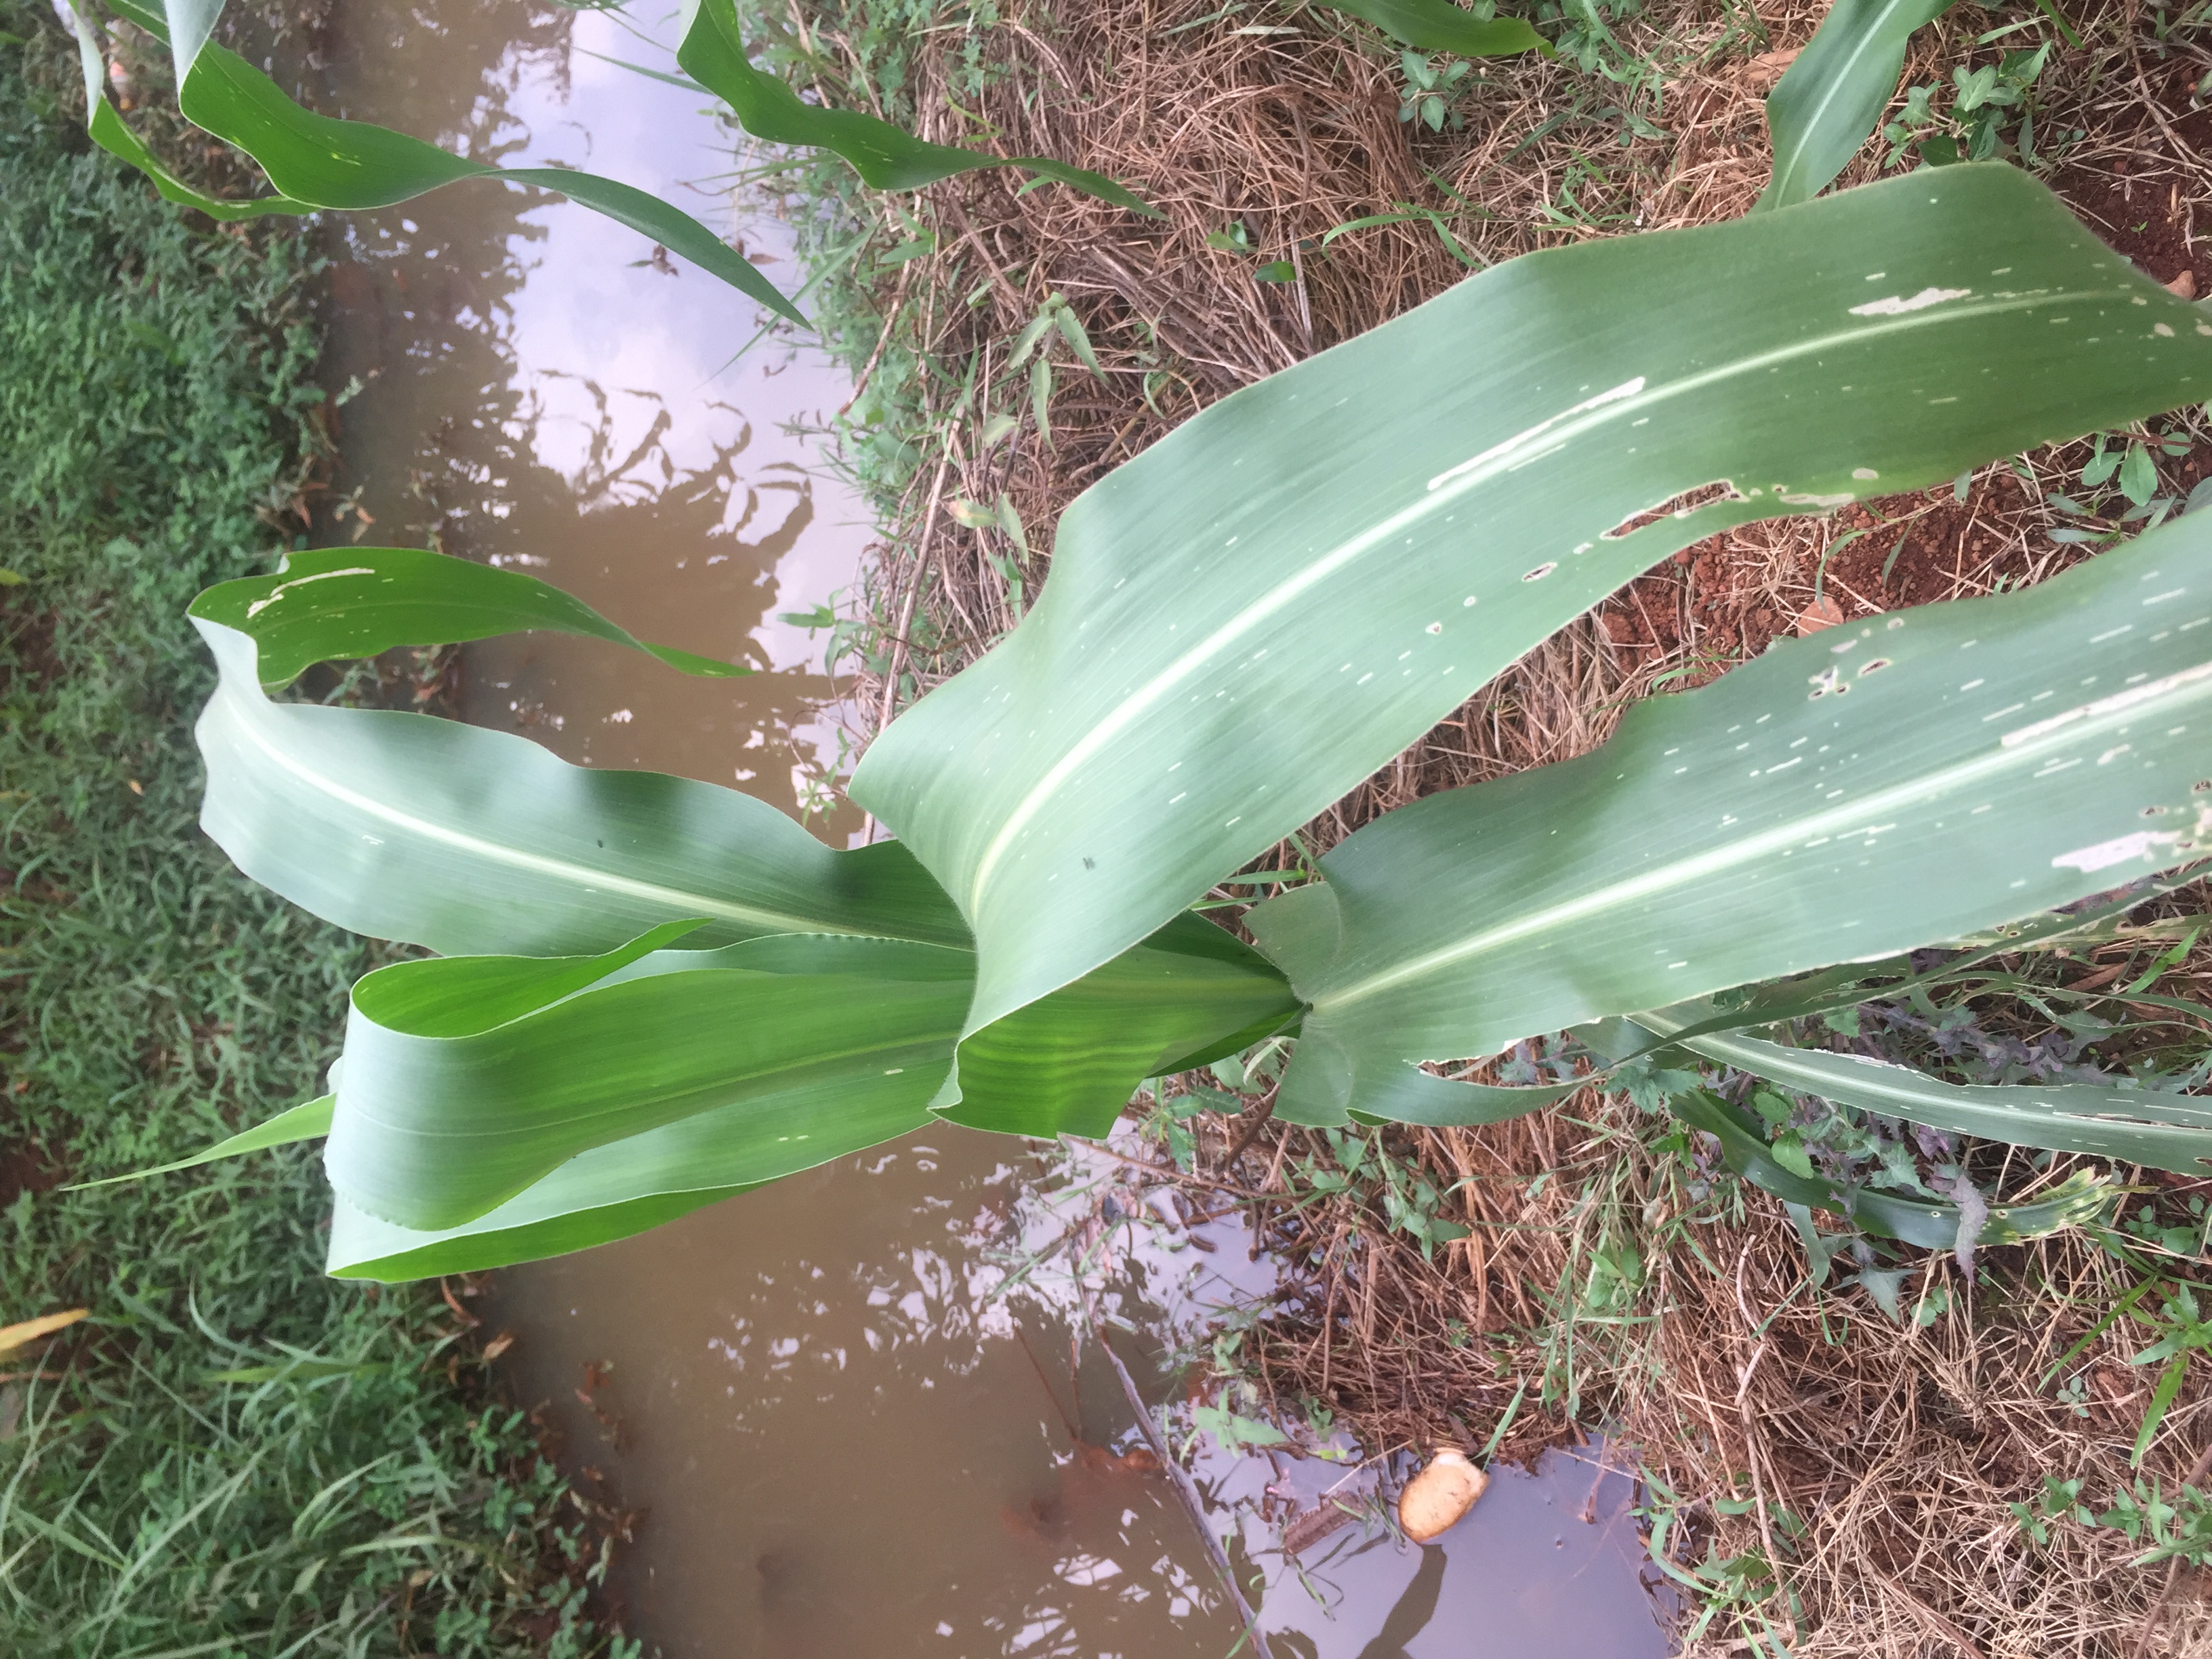
Label: helminthosporium_leaf_blight